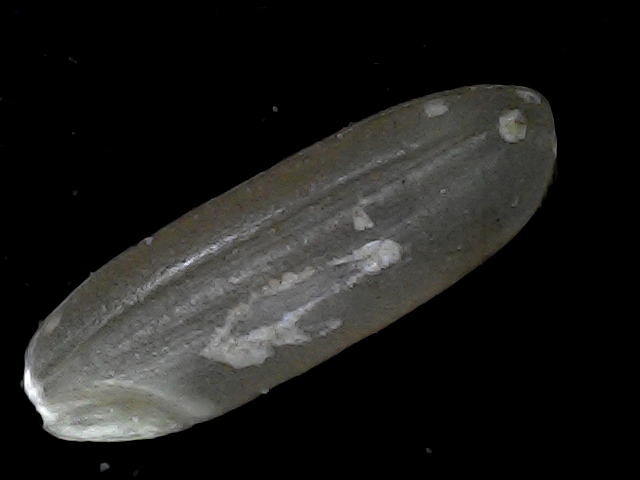
Rice variety: BD85